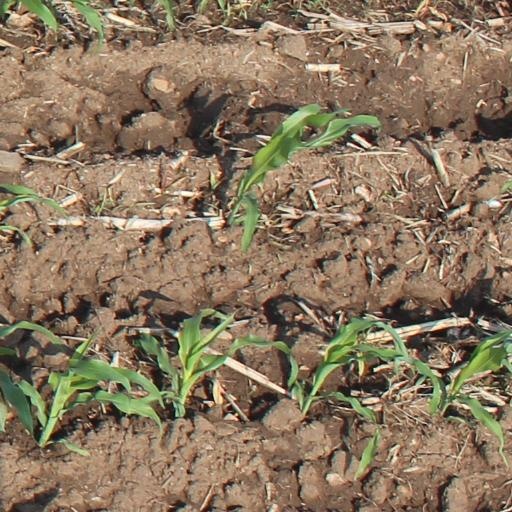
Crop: maize; corn